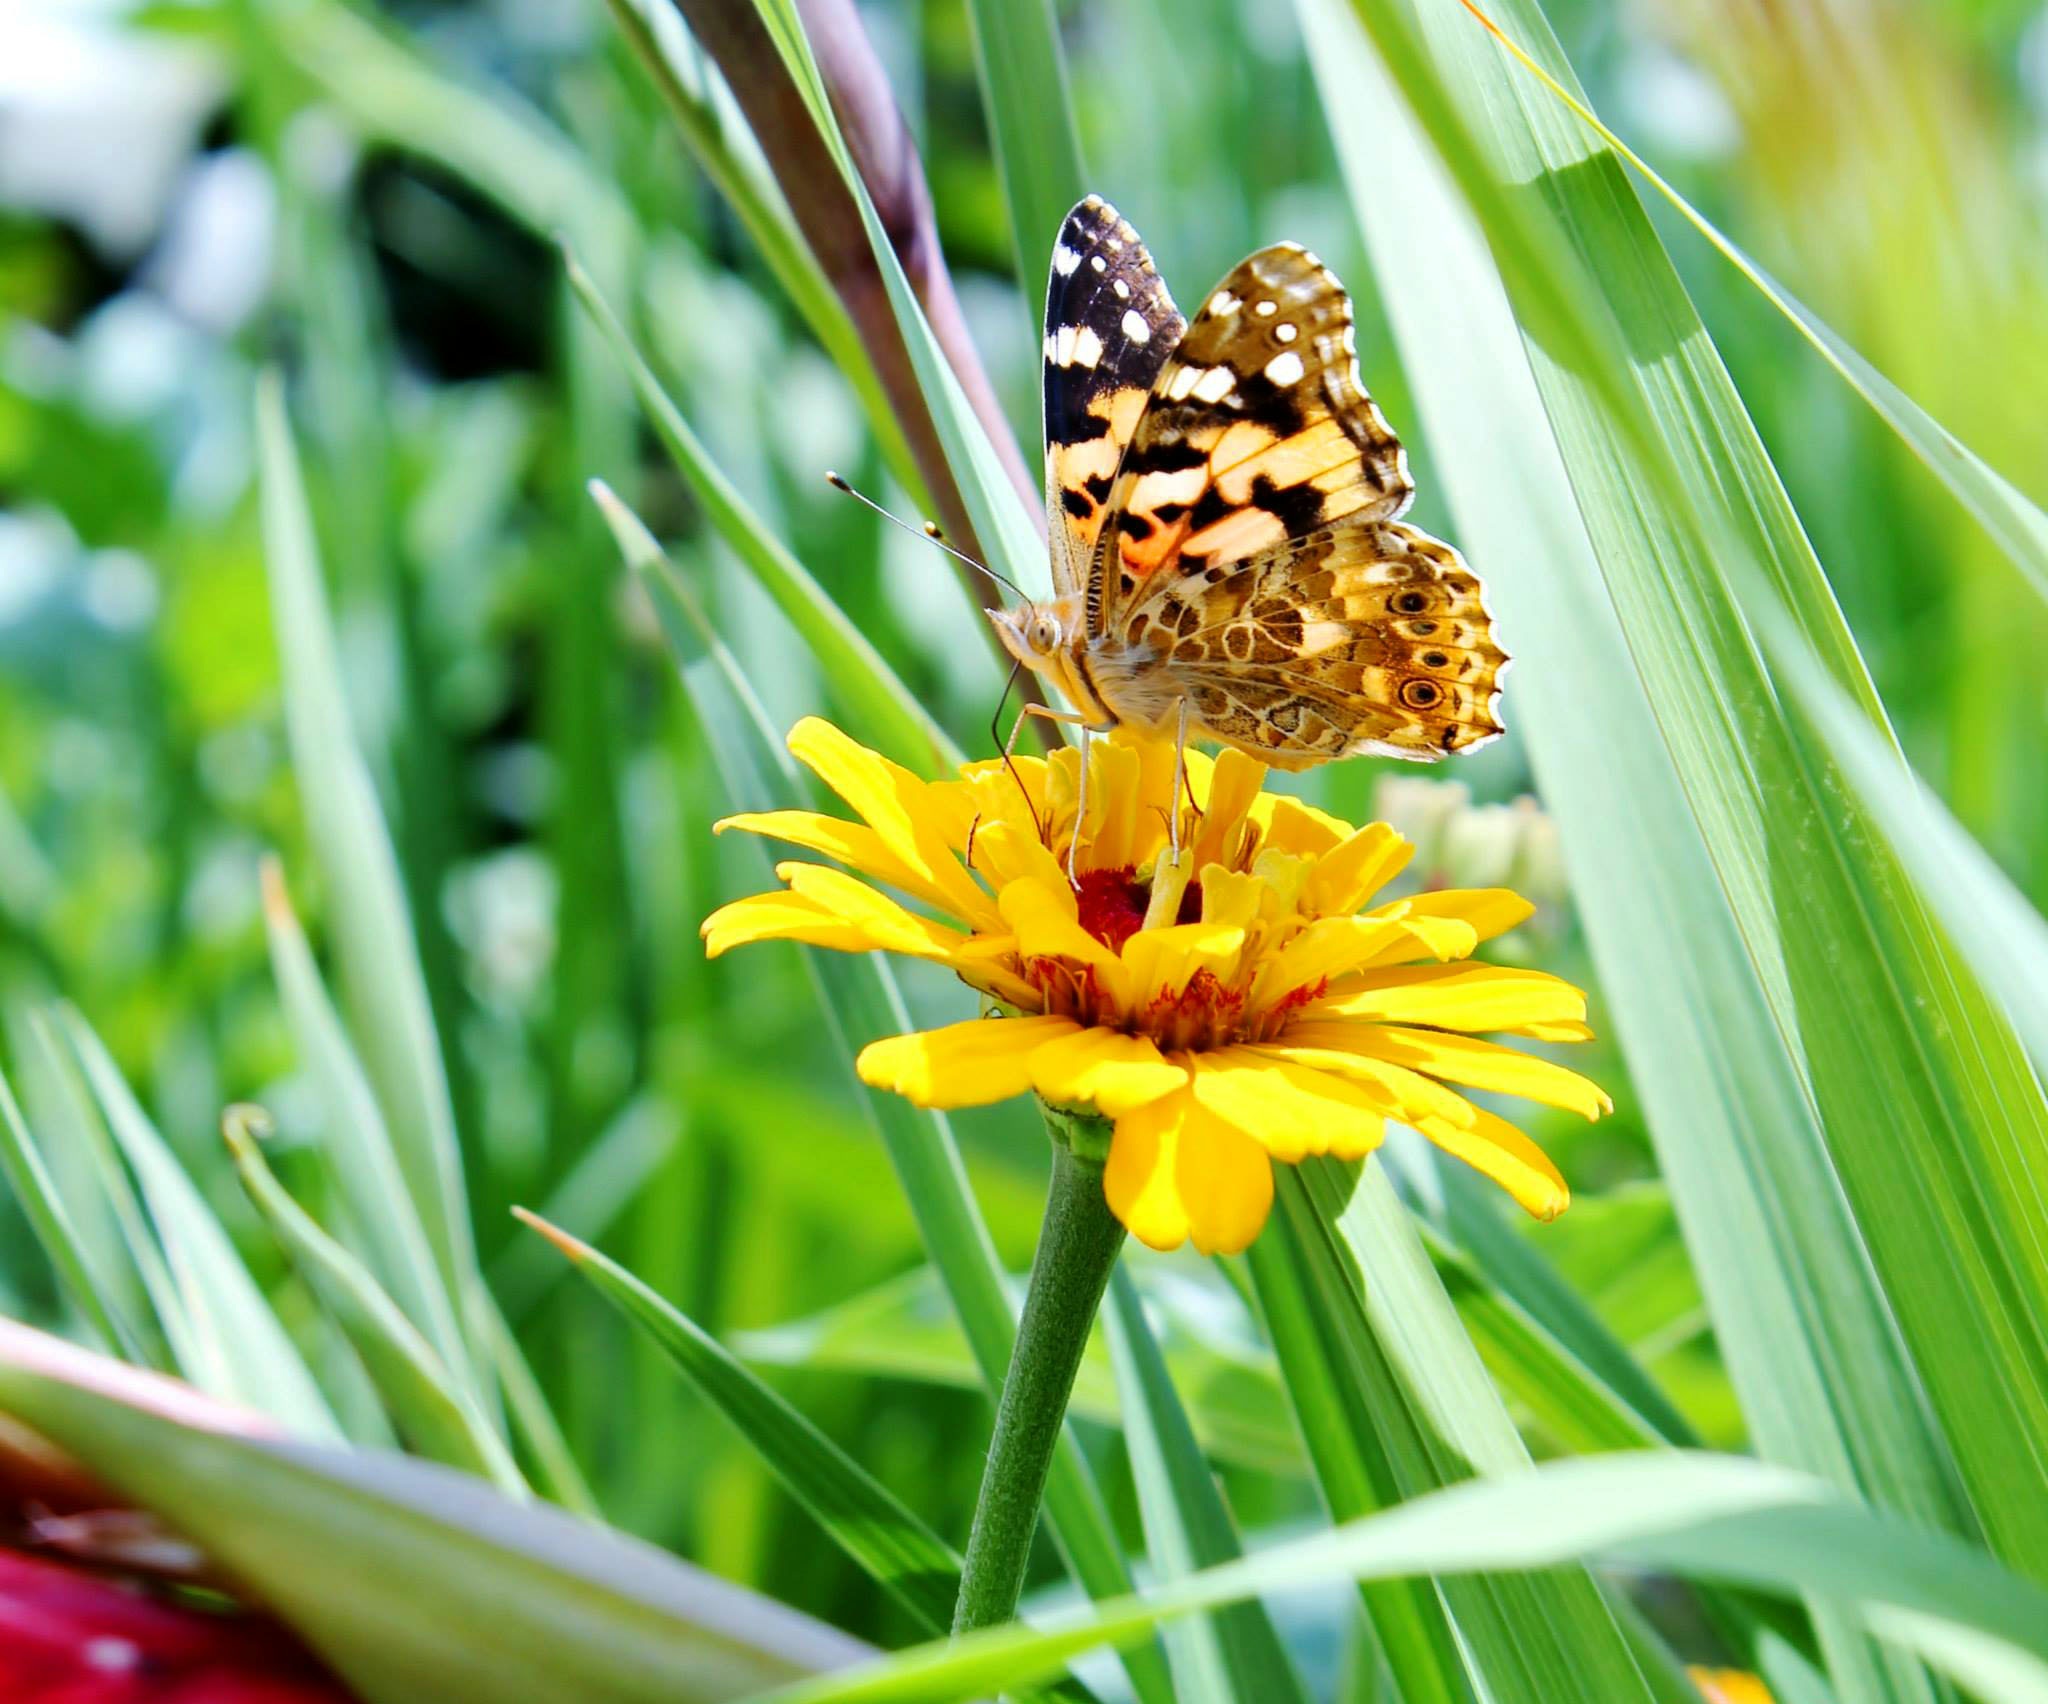
nature, grass, wing, plant, meadow, leaf, flower, summer, spring, green, insect, botany, butterfly, yellow, garden, flora, fauna, wildflower, close up, design, bee, macro photography, flowering plant, grass family, land plant